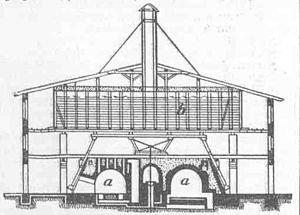
Le Four Hoffmann est un four à feu continu destiné à la cuisson de briques, tuiles, carreaux, et autres produits en terre cuite. Cette invention fut brevetée en 1858 par Friedrich Hoffmann. Elle permit un progrès considérable dans la production des articles en terre cuite.